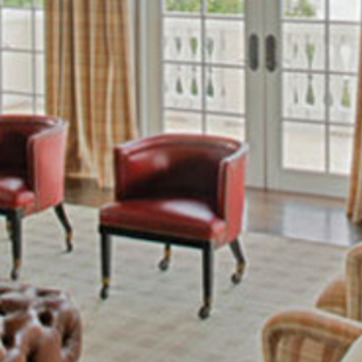
Material: leather